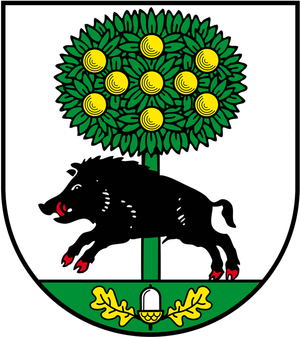
Oranienbaum-Wörlitz est une ville d'Allemagne située dans l'arrondissement de Wittemberg, dans l'est de la Saxe-Anhalt. Elle a été fondée la 1ᵉʳ janvier 2011 par fusion des anciennes municipalités constituant désormais ses quartiers.